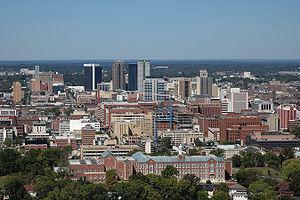
L'État américain de l'Alabama compte 461 municipalités, dont 170 ayant le statut de city et 291 ayant le statut de town.